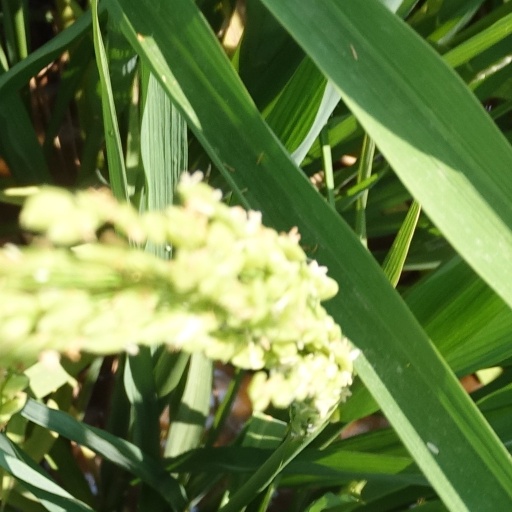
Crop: rice